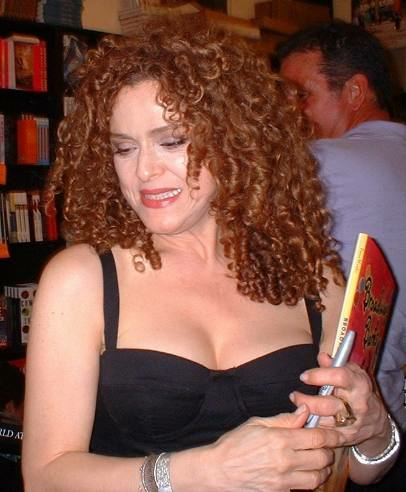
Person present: Yes